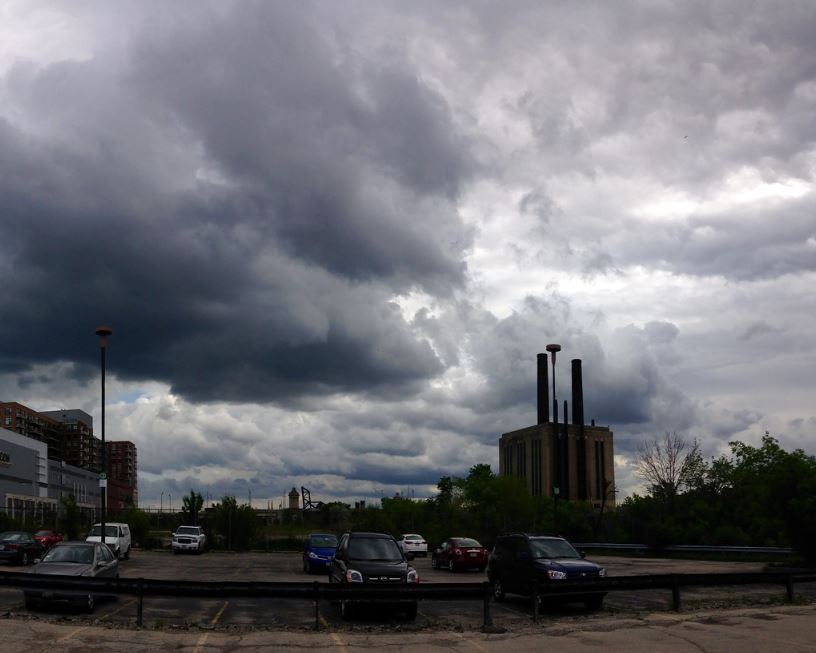
Fire: no
Smoke: no